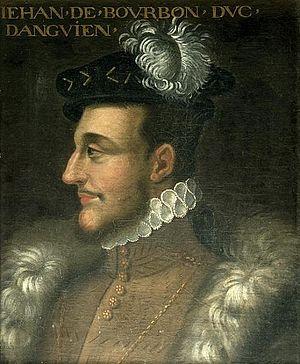
Jean de Bourbon, comte de Soissons et d'Enghien était un prince du sang de la maison de Bourbon-Vendôme, une branche cadette de la maison de Bourbon.